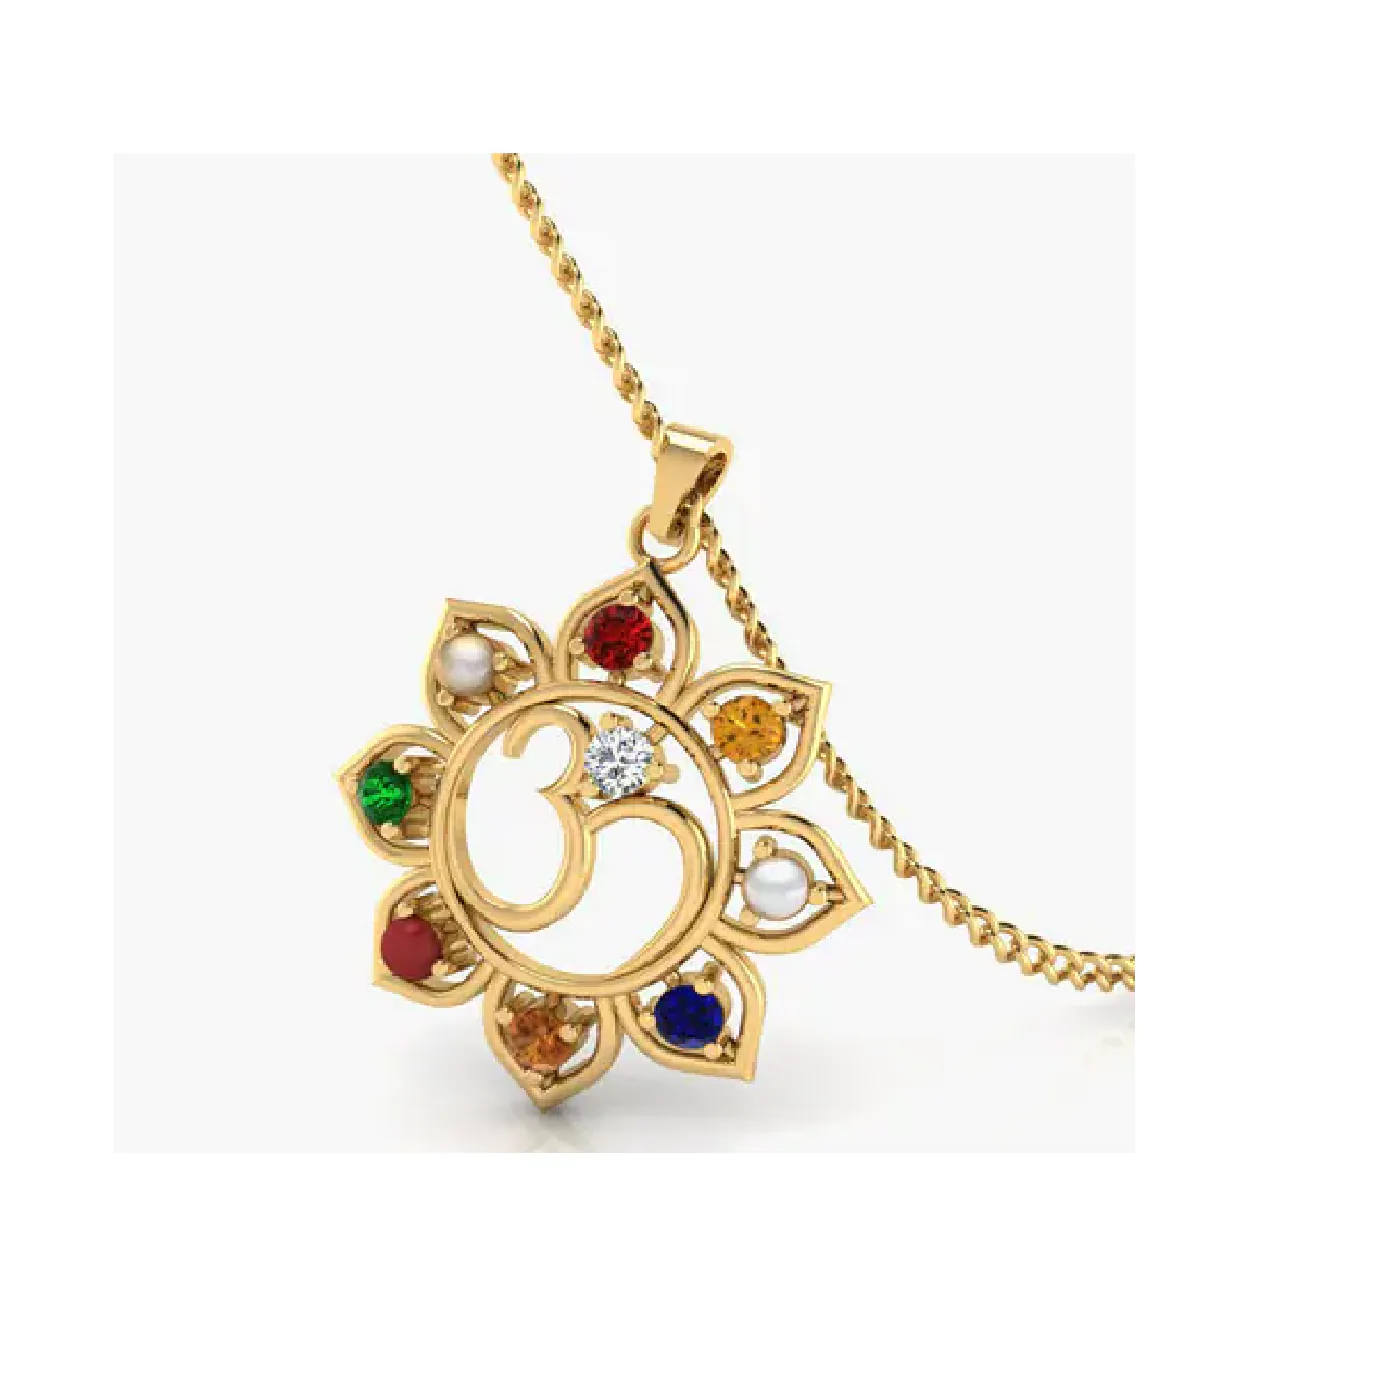
Ceylonmine Navratna Om Gold Plated Pendant with Chain Gold-plated Alloy Pendant for men & women
Type: Necklaces & Pendants
Brand: CEYLONMINE
Price: Rs. 1155
Prosperity: Wearing Navaratna jewelry is believed to bring wealth and prosperity into your life. Each gemstone is associated with a particular aspect of prosperity, such as career success or financial stability. Emotional well-being: Navaratna jewelry is said to promote emotional well-being and balance.Navratna Mala (Navratna Mala Benefits) is an important rosary, through this garland, Raja Yoga factor planets made of the horoscope of the horoscope are active, which protect man and give him strength, semen, courage, strength, healing.Prosperity: Wearing Navaratna jewelry is believed to bring wealth and prosperity into your life. Each gemstone is associated with a particular aspect of prosperity, such as career success or financial stability. Emotional well-being: Navaratna jewelry is said to promote emotional well-being and balance.Navratna Mala (Navratna Mala Benefits) is an important rosary, through this garland, Raja Yoga factor planets made of the horoscope of the horoscope are active, which protect man and give him strength, semen, courage, strength, healing.Navratna Mala (Navratna Mala Benefits) is an important rosary, through this garland, Raja Yoga factor planets made of the horoscope of the horoscope are active, which protect man and give him strength, semen, courage, strength, healing.Navratna Mala (Navratna Mala Benefits) is an important rosary, through this garland, Raja Yoga factor planets made of the horoscope of the horoscope are active, which protect man and give him strength, semen, courage, strength, healing.Navratna Mala (Navratna Mala Benefits) is an important rosary, through this garland, Raja Yoga factor planets made of the horoscope of the horoscope are active, which protect man and give him strength, semen, courage, strength, healing.Navratna Mala (Navratna Mala Benefits) is an important rosary, through this garland, Raja Yoga factor planets made of the horoscope of the horoscope are active, which protect man and give him strength, semen, courage, strength, healing. Prosperity: Wearing Navaratna jewelry is believed to bring wealth and prosperity into your life. Each gemstone is associated with a particular aspect of prosperity, such as career success or financial stability. Emotional well-being: Navaratna jewelry is said to promote emotional well-being and balance.Navratna Mala (Navratna Mala Benefits) is an important rosary, through this garland, Raja Yoga factor planets made of the horoscope of the horoscope are active, which protect man and give him strength, semen, courage, strength, healing.